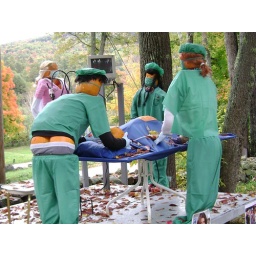
Grey's Anatomy at B&amp;amp;B by Eagle mountain house